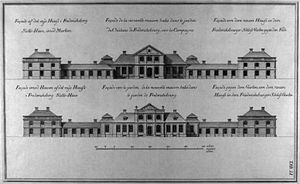
Frederiksborg Slot / Historie / Slottet i 1700-tallet
Det kinesiske hus
Frederiksborg Slot er et dansk slot i Hillerød. Slottets første del blev bygget i 1560 af Kong Frederik 2., der ved mageskifte havde overtaget herregården Hillerødsholm. Hans søn, Christian 4., rev dog det meste af faderens slot ned og byggede et nyt slot 1600-1625. Det er opført i hollandsk renæssancestil.